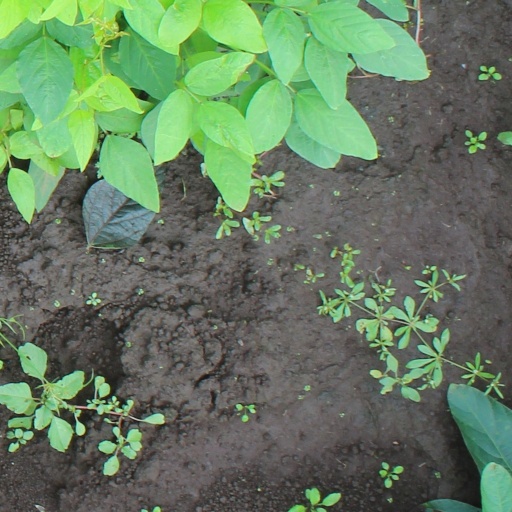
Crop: soybean